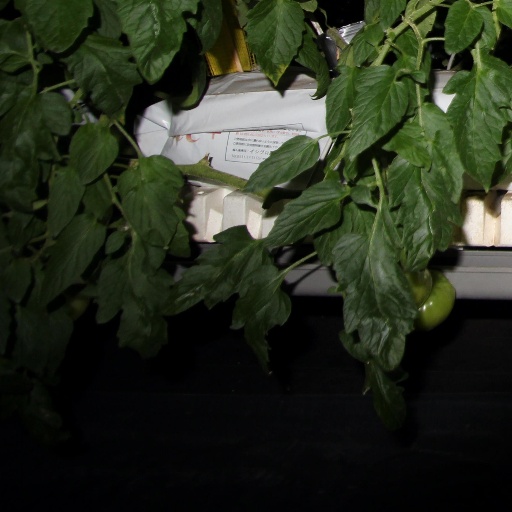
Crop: tomato